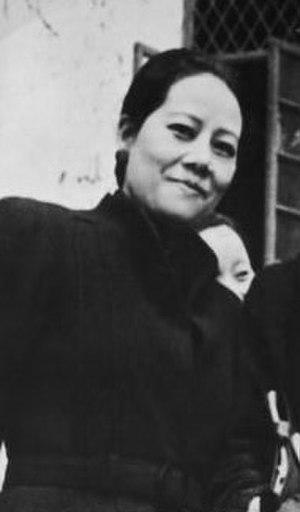
Soong Ai-ling, Eling Soong, Nancy Soong ou Sòng Àilíng, sœur aînée de Song Qingling, Song Meiling et Song Ziwen, femme de Kong Xiangxi, belle-sœur de Sun Yat-sen et de Tchang Kaï-chek, soutint l’alliance entre ce dernier et sa sœur Meiling. Les fonctions de son mari — banquier, homme d'affaires, ministre des Finances et gouverneur de la Banque centrale de Chine — et l'alliance avec les Tchang permirent aux Kong de devenir à partir des années 1930 l’une des familles les plus riches de Chine. Ailing elle-même participa à la gestion de sociétés fondées ou cofondées par le clan Kong.